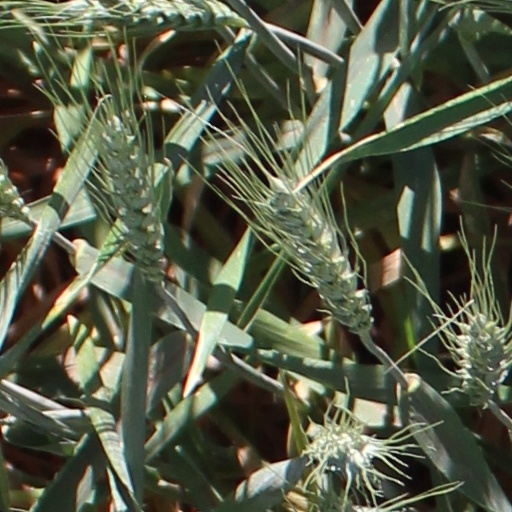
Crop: wheat